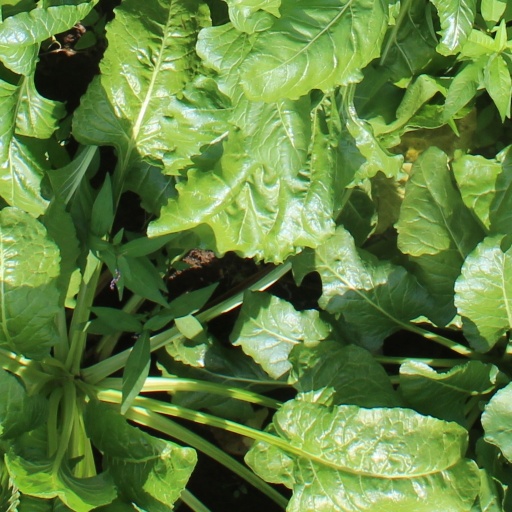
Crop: sugar beet